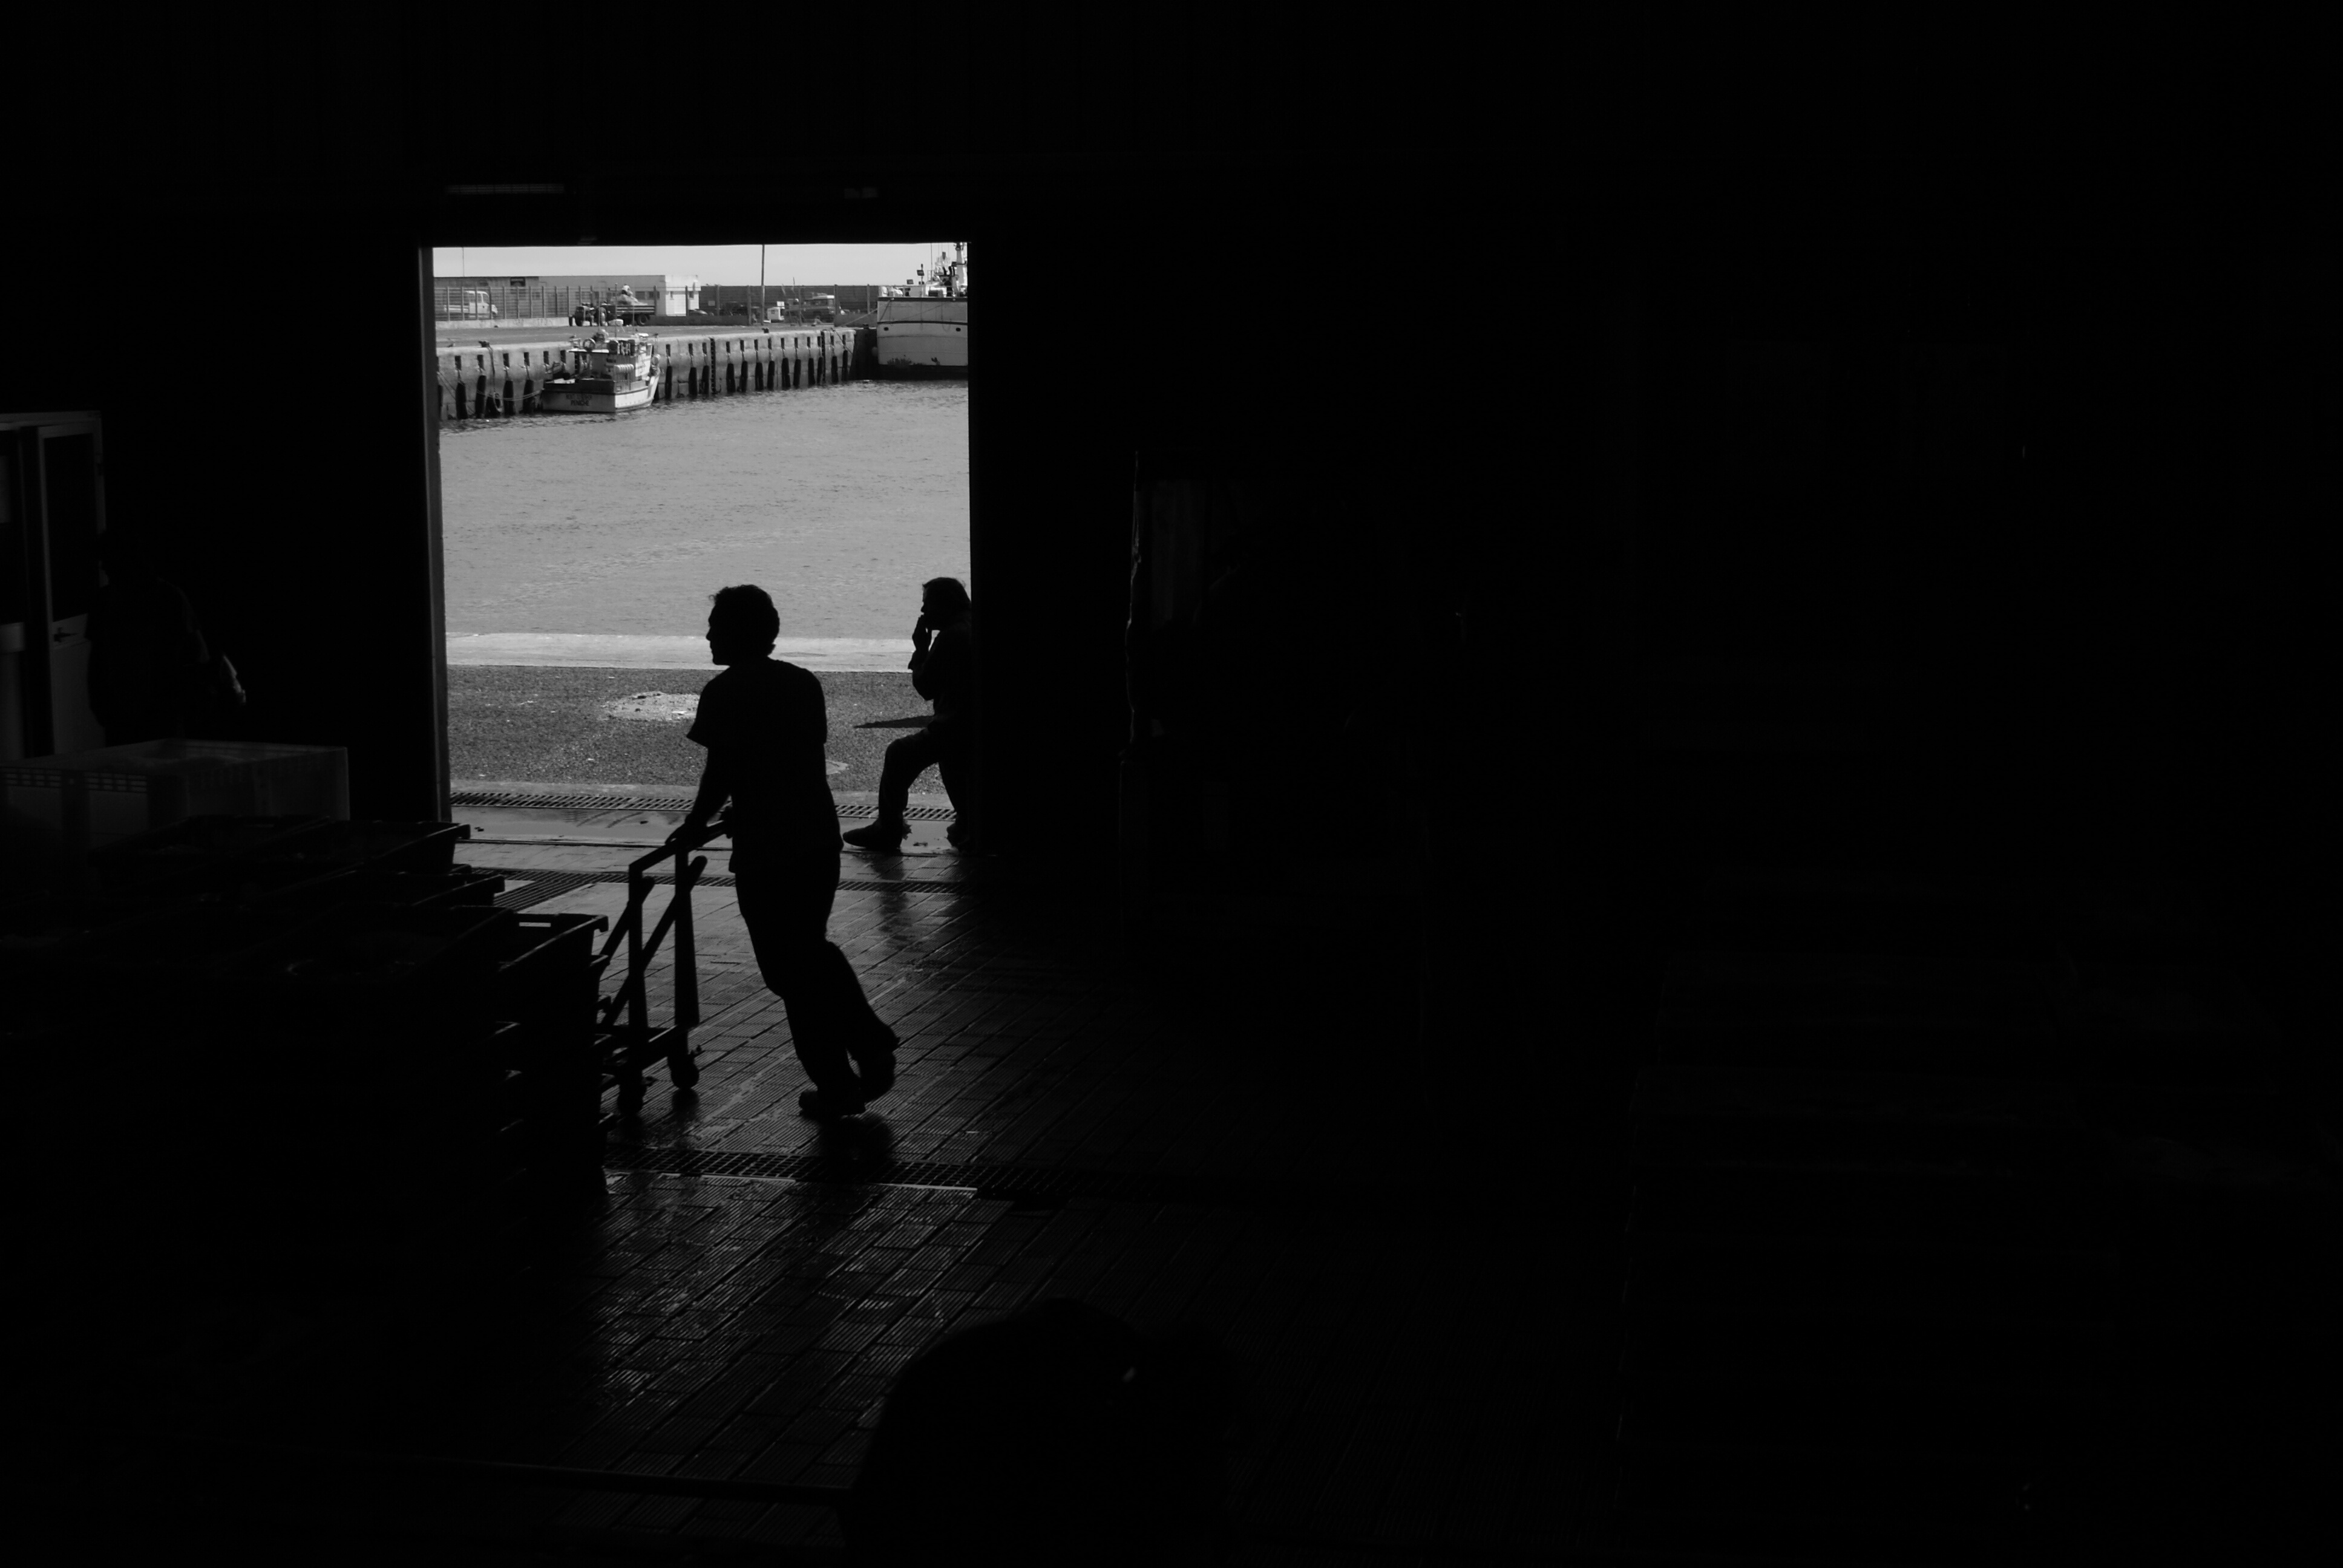
silhouette, creative, light, black and white, people, white, street, night, photography, urban, social, dslr, lens, shadow, darkness, black, monochrome, streetphotography, bw, blackandwhite, blackwhite, candid, moments, public, photograph, sony, pretoebranco, rua, streetphoto, branco, moment, unposed, decisive, souls, pretobranco, preto, sp, dslra200, pb, fotografiaderua, streetmoments, lavinha, sal50f18, a200, sal, joao, jo olavinha, monochrome photography, film noir